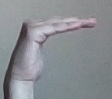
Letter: haa